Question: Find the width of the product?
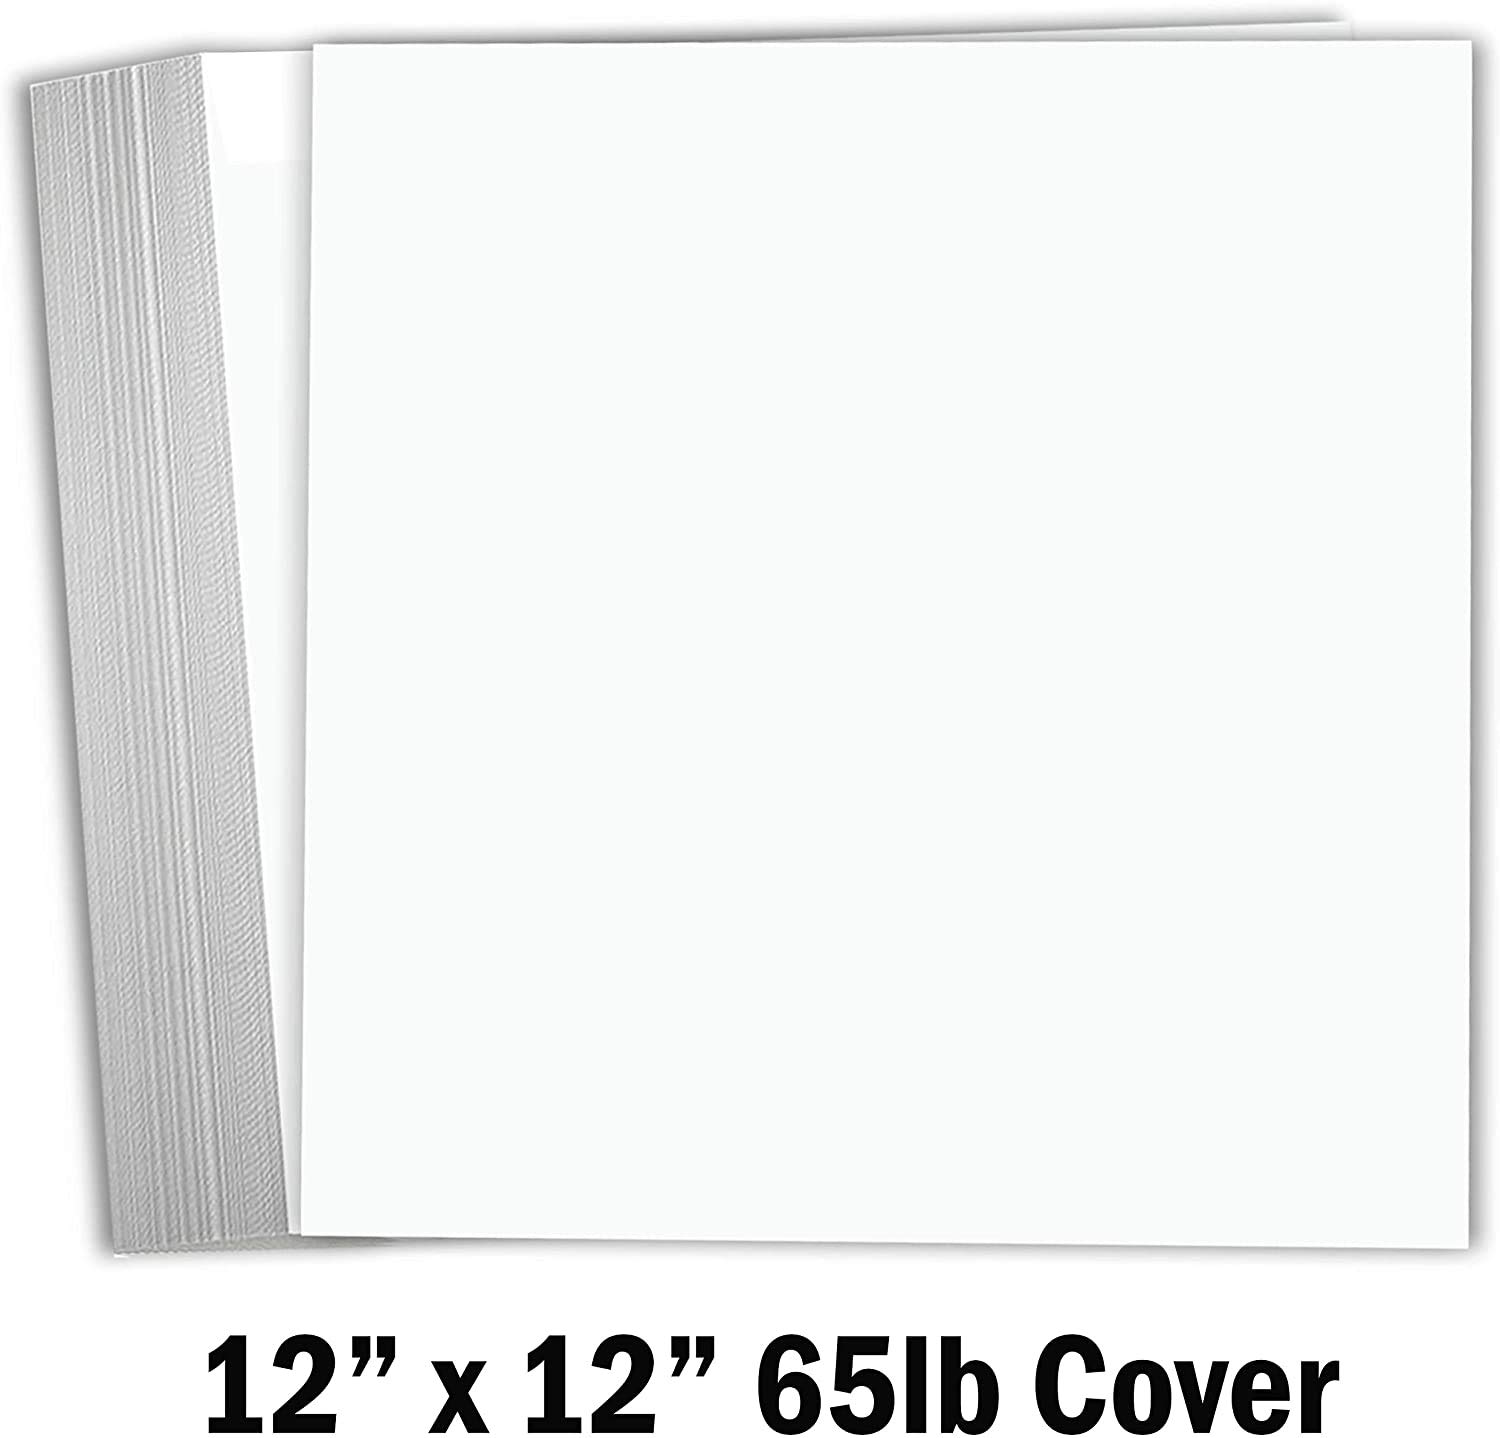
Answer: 12.0 inch